Bog turtle

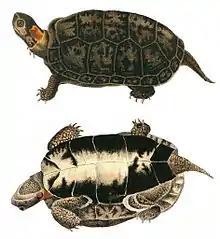
Two drawings of a bog turtle by John Edwards Holbrook that show both the top (carapace) and bottom (plastron). It is brown and black except for a bright yellow or orange spot on the side of its neck.

The bog turtle was noted in the 18th century by Gotthilf Heinrich Ernst Muhlenberg, a self-taught botanist and clergyman. Muhlenberg, who named more than 150 North American plant species, was conducting a survey of the flora of Lancaster County, Pennsylvania, when he discovered the small turtle. In 1801, Johann David Schoepff named Muhlenberg's discovery "Testudo muhlenbergii" in Muhlenberg's honor.